Biyi Afonja

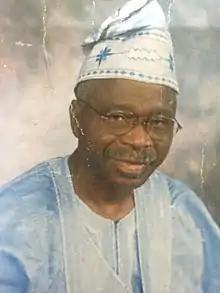

Biyi Afonja (born 1935) is a Nigerian academic and retired professor of Statistics at the Department of Statistics, University of Ibadan. He is the first Nigerian to be President of African Statistical Association.